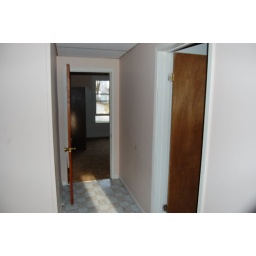
straight ahead is the bedroom door, to the right is the bathroom (I'm standing in the kitchen, looking out towards the street)